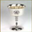
Label: cup